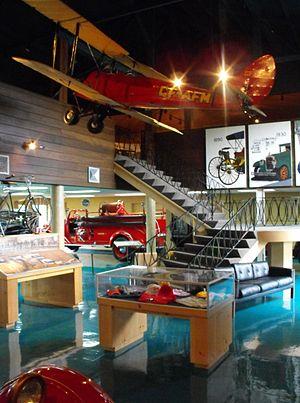
Edmundston est une cité canadienne du comté de Madawaska, dans le Nord-Ouest du Nouveau-Brunswick. Elle est la deuxième plus grande ville canadienne à majorité francophone hors Québec, après Dieppe au Nouveau-Brunswick. Certaines grandes villes du pays ont des populations francophones plus importantes, comme Ottawa, Sudbury, Toronto, Winnipeg, Moncton et Timmins, mais les francophones y sont en minorité.